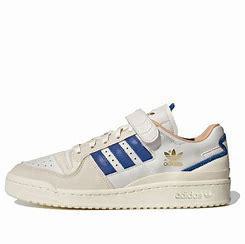
Brand: adidas
Model: originals Adidas Originals Forum 84